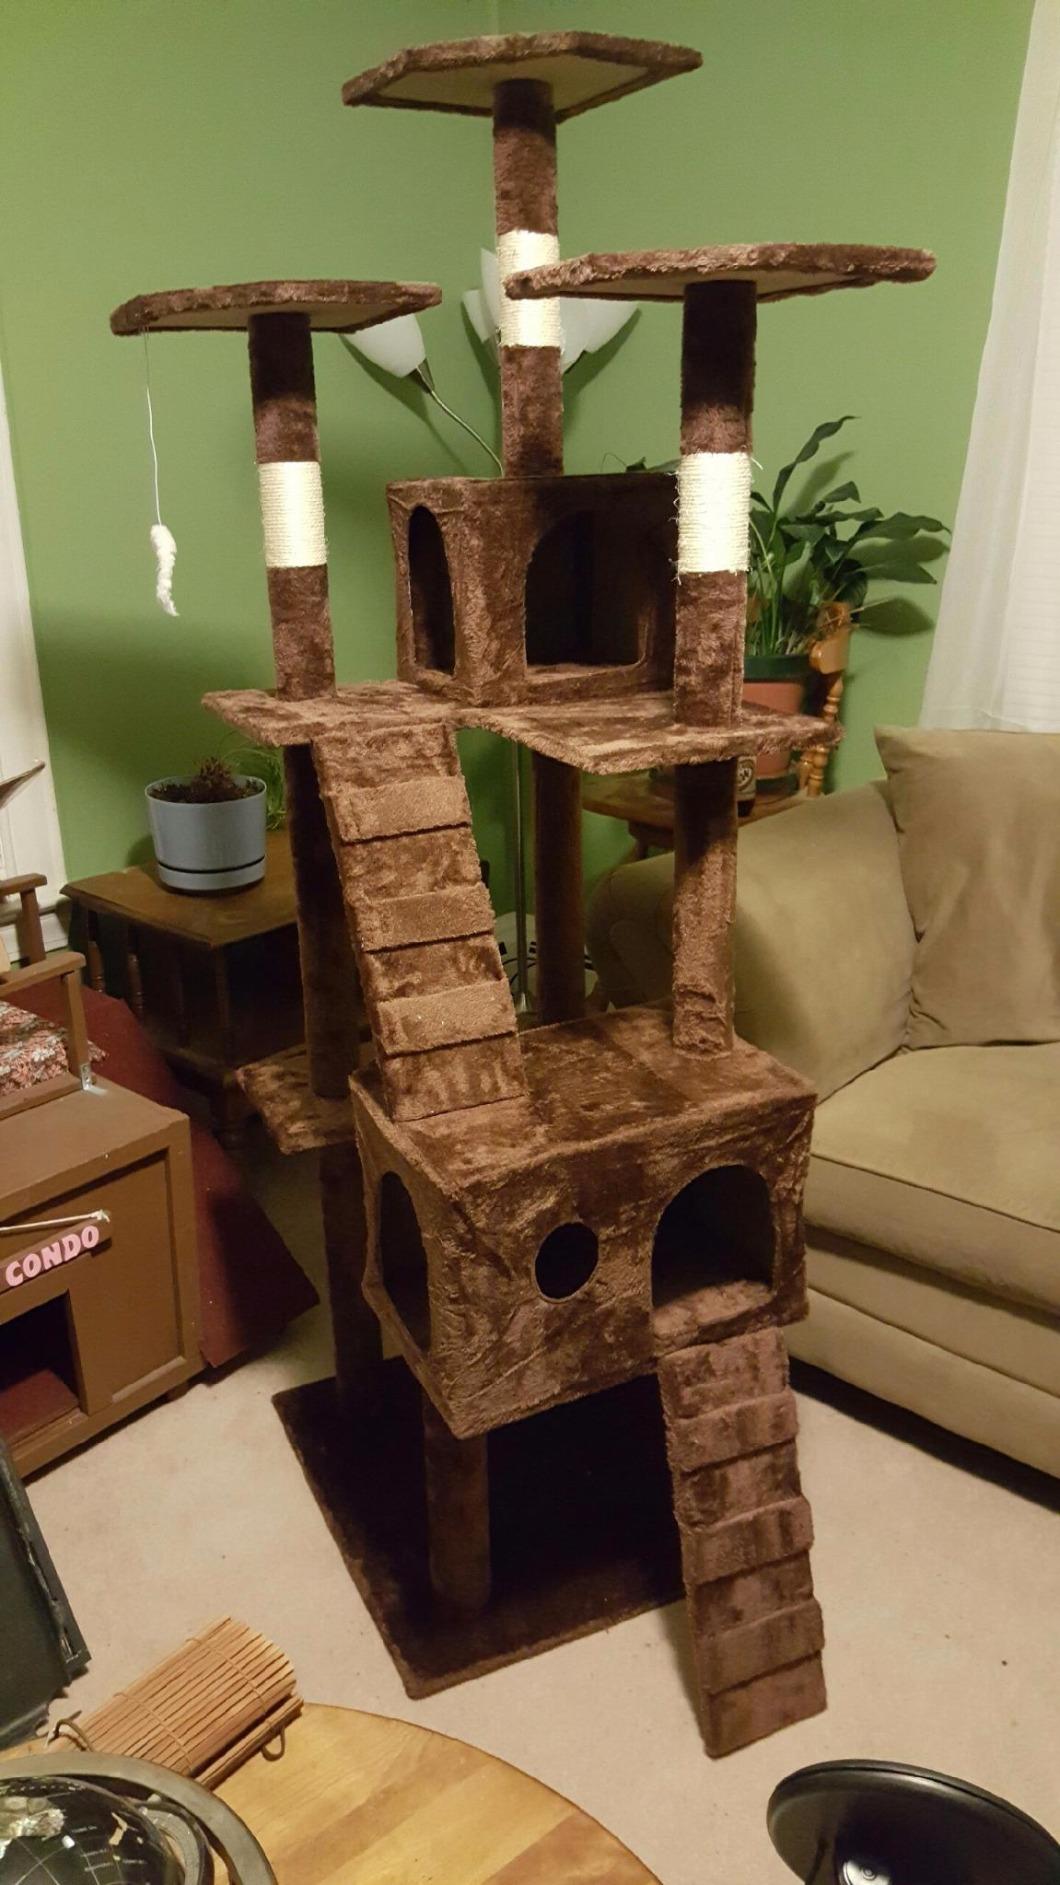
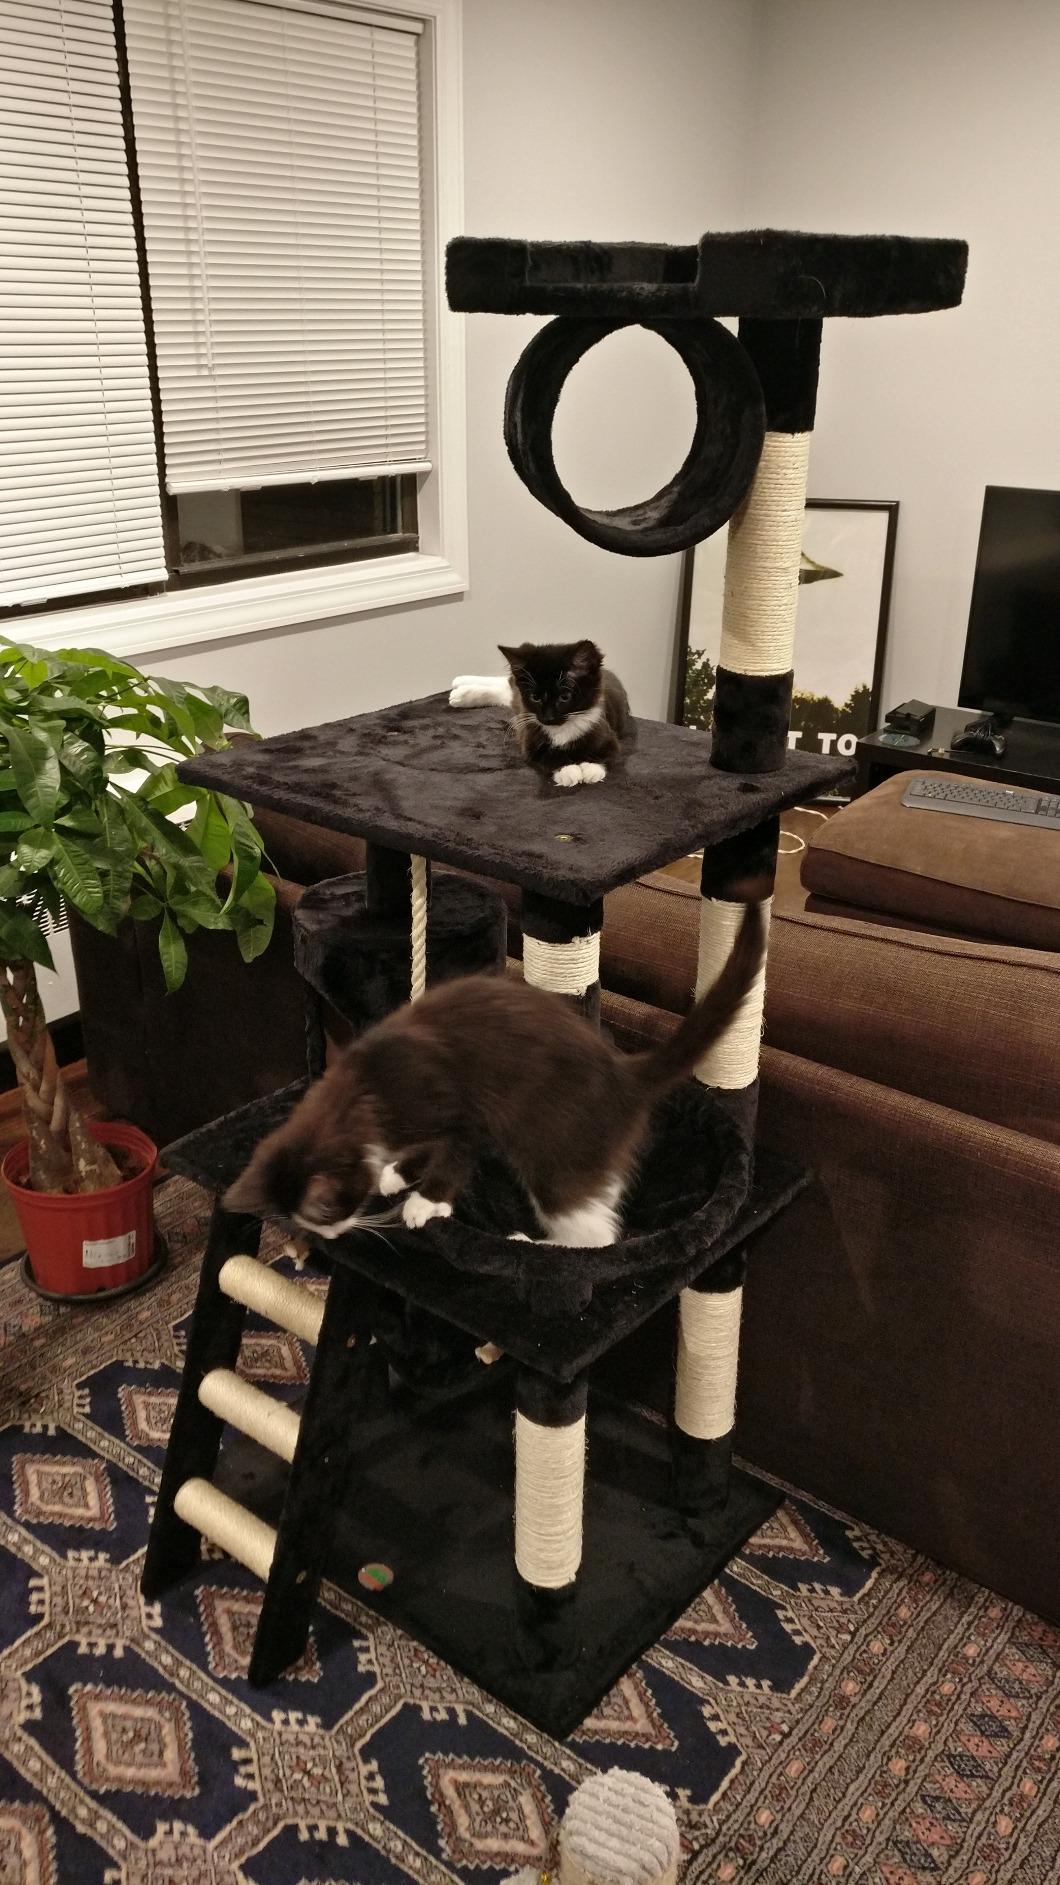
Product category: items_cat tree
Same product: no